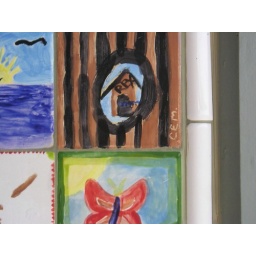
Rex is in the dog house